Since You've Been Gone (film)

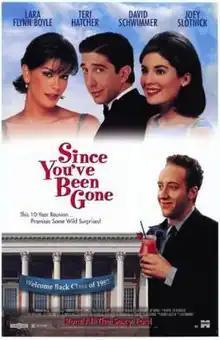

Since You've Been Gone is a 1998 American comedy film directed by David Schwimmer about a class reunion. It debuted as a television film on ABC in April 1998.